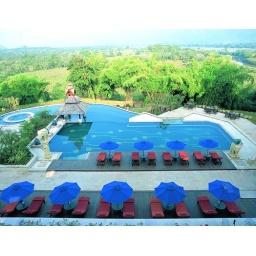
Swim in a palette of blue and green